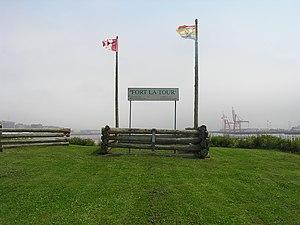
Saint-Jean est la plus vieille municipalité incorporée du Canada et la deuxième
Ceci est une liste des forts de la Nouvelle-France. Pour faciliter l'accès, les forts sont
Liste des lieux patrimoniaux de Saint-Jean au Nouveau-Brunswick inscrit au répertoire des lieux patrimoniaux du Canada, qu'ils soient de niveau provincial, fédéral ou municipal.
Charles de Saint-Étienne de la Tour, né à Bagneux Fils de Claude Turgis de Saint-Etienne de la Tour de Paris et de Marie Salazar de Bagneux a descendant of Georges de La Trémoille.